Matīss Miknis

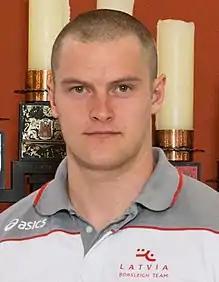
Miknis in 2016

Matīss Miknis (born 29 December 1992) is a Latvian bobsledder who competed for Latvia at the 2018 Winter Olympics.